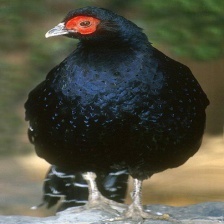
Species: MIKADO  PHEASANT
Scientific name: SYRMATICUS MIKADO